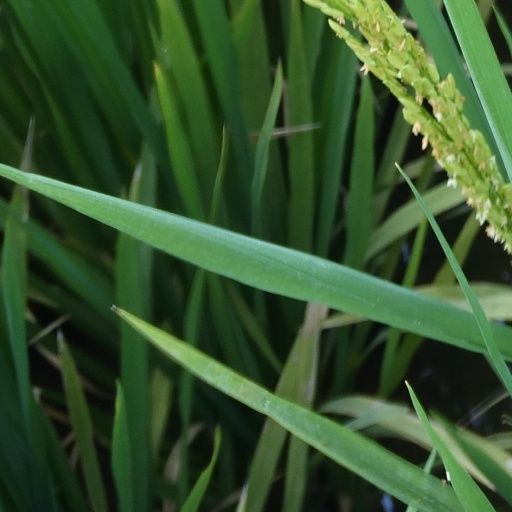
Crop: rice